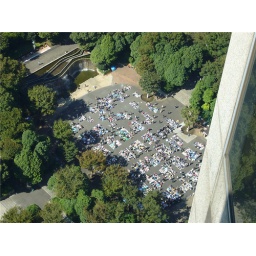
Japan: A view of a park having a flea market from the 46th floor of the Tokyo Metropolitan Government Building in Shinjuku.